James Mountain

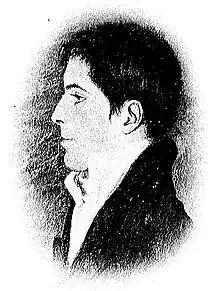
James Mountain during his time at Pittsburgh Academy

James Mountain (1771 – September 23, 1813) was a prominent lawyer, educator and academic administrator in Western Pennsylvania during the early 19th century. He was Master of Pittsburgh Academy (now University of Pittsburgh) from 1803 to 1807. He was also among the earliest instructors and leaders of Canonsburg Academy (later Jefferson College and now Washington & Jefferson College).